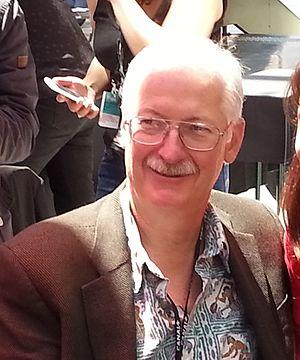
John Musker au festival international du film d'animation d'Annecy 2016
Le Festival international du film d'animation d'Annecy 2016, 40ᵉ édition du festival, s'est déroulé du 13 au 18 juin 2016. Le pays à l'honneur lors de cette édition est la France.
John Musker est un réalisateur, animateur, scénariste et producteur américain né le 8 novembre 1953 à Chicago.